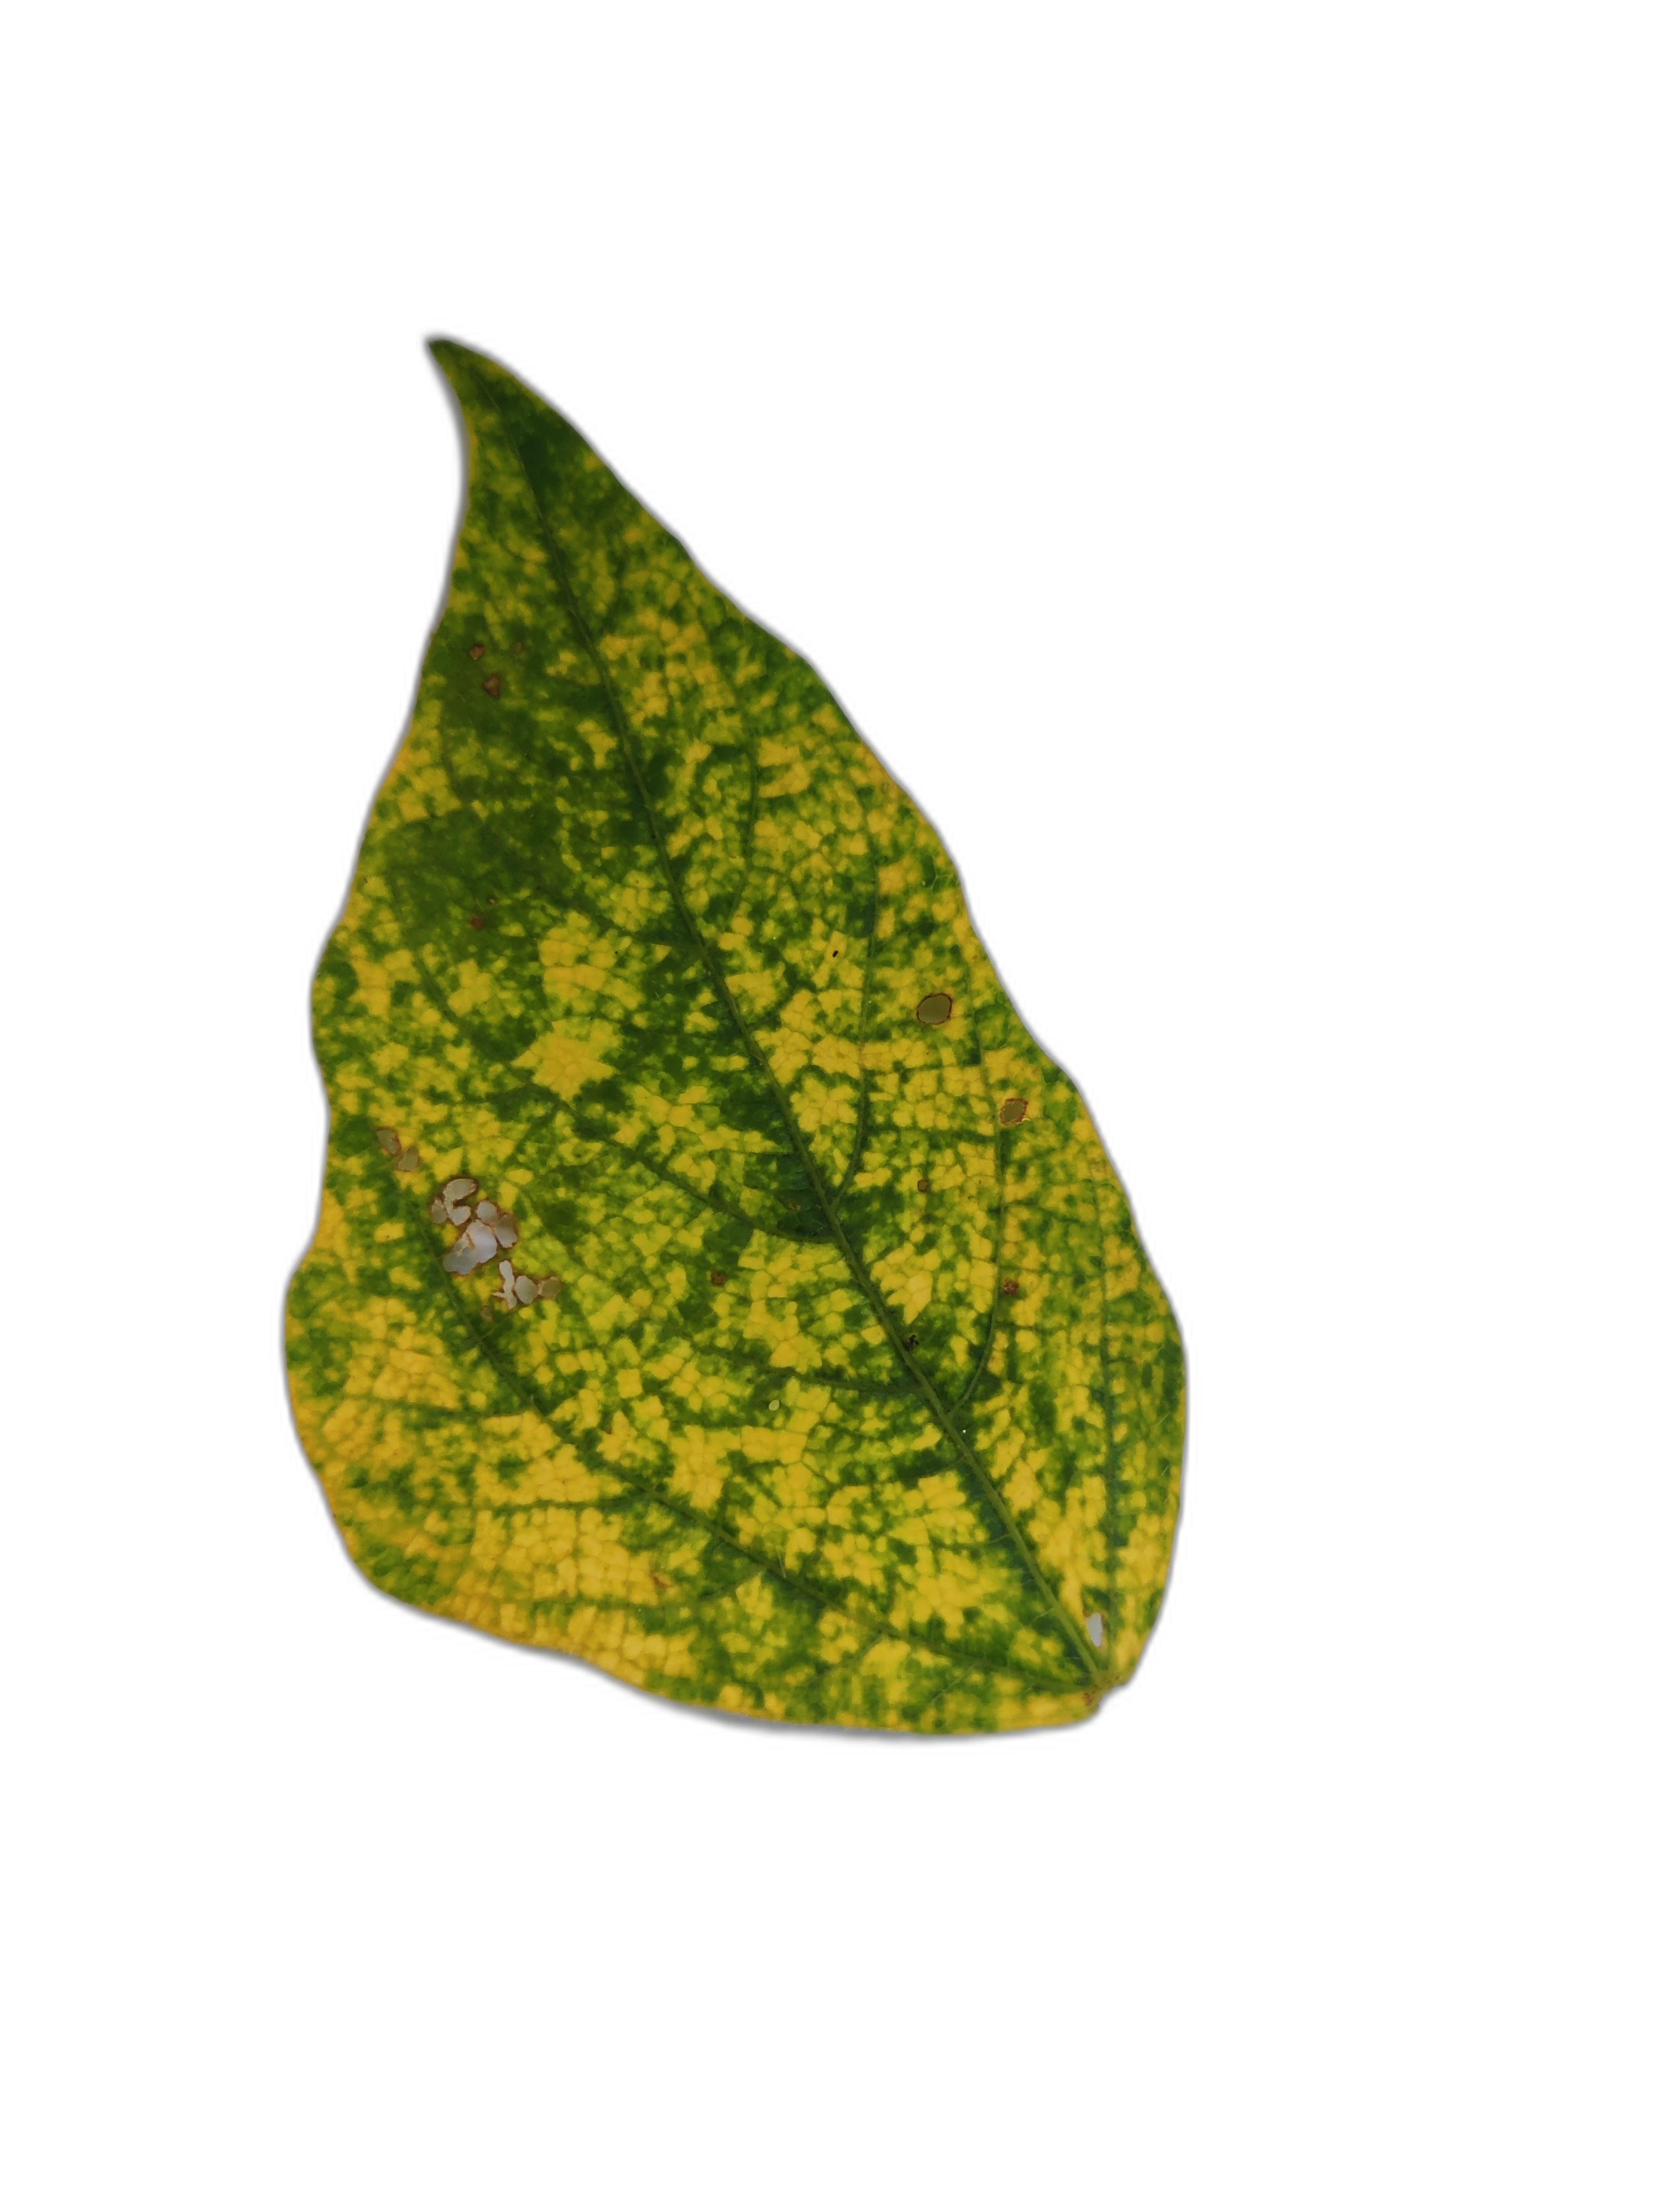
Label: Yellow Mosaic